Maxim Gorky

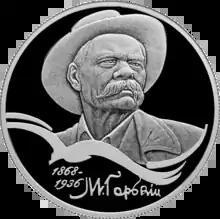
Silver commemorative coin, 2 rubles "Maxim Gorky", 2018

With the increase of Stalinist repression and especially after the assassination of Sergei Kirov in December 1934, Gorky was placed under unannounced house arrest in his house near Moscow in Gorki10 (the name of the place is a completely different word in Russian unrelated to his surname). His long-serving secretary Pyotr Kryuchkov had been recruited by Yagoda as a paid informer. Before his death from a lingering illness in June 1936, he was visited at home by Stalin, Yagoda, and other leading communists, and by Moura Budberg, who had chosen not to return to the USSR with him but was permitted to stay for his funeral.